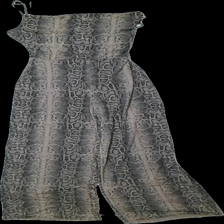
View: front
Type: Dress
Category: Ladies
Brand: Boohoo
Colors: Brown, Black
Material: ?
Pattern: Animal print
Cut: Regular
Size: 34
Season: All
Damage location: bottom center
Price range: 50-100
Recommended usage: Reuse
Description: byxdress med ormmönster
Comment: byxdress